Flight of Fancy (film)

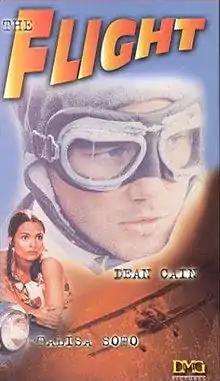
Film poster

Flight of Fancy is a 2000 Puerto Rican film directed and co-written by Noel Quiñones.